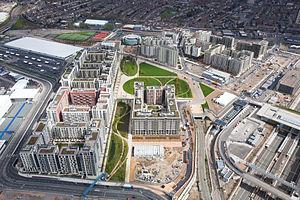
Un village olympique est une infrastructure créée pour les Jeux olympiques ou réaffectée à cet évènement, située dans la ville les accueillant ou à proximité, pour héberger toutes les délégations dans un même lieu.